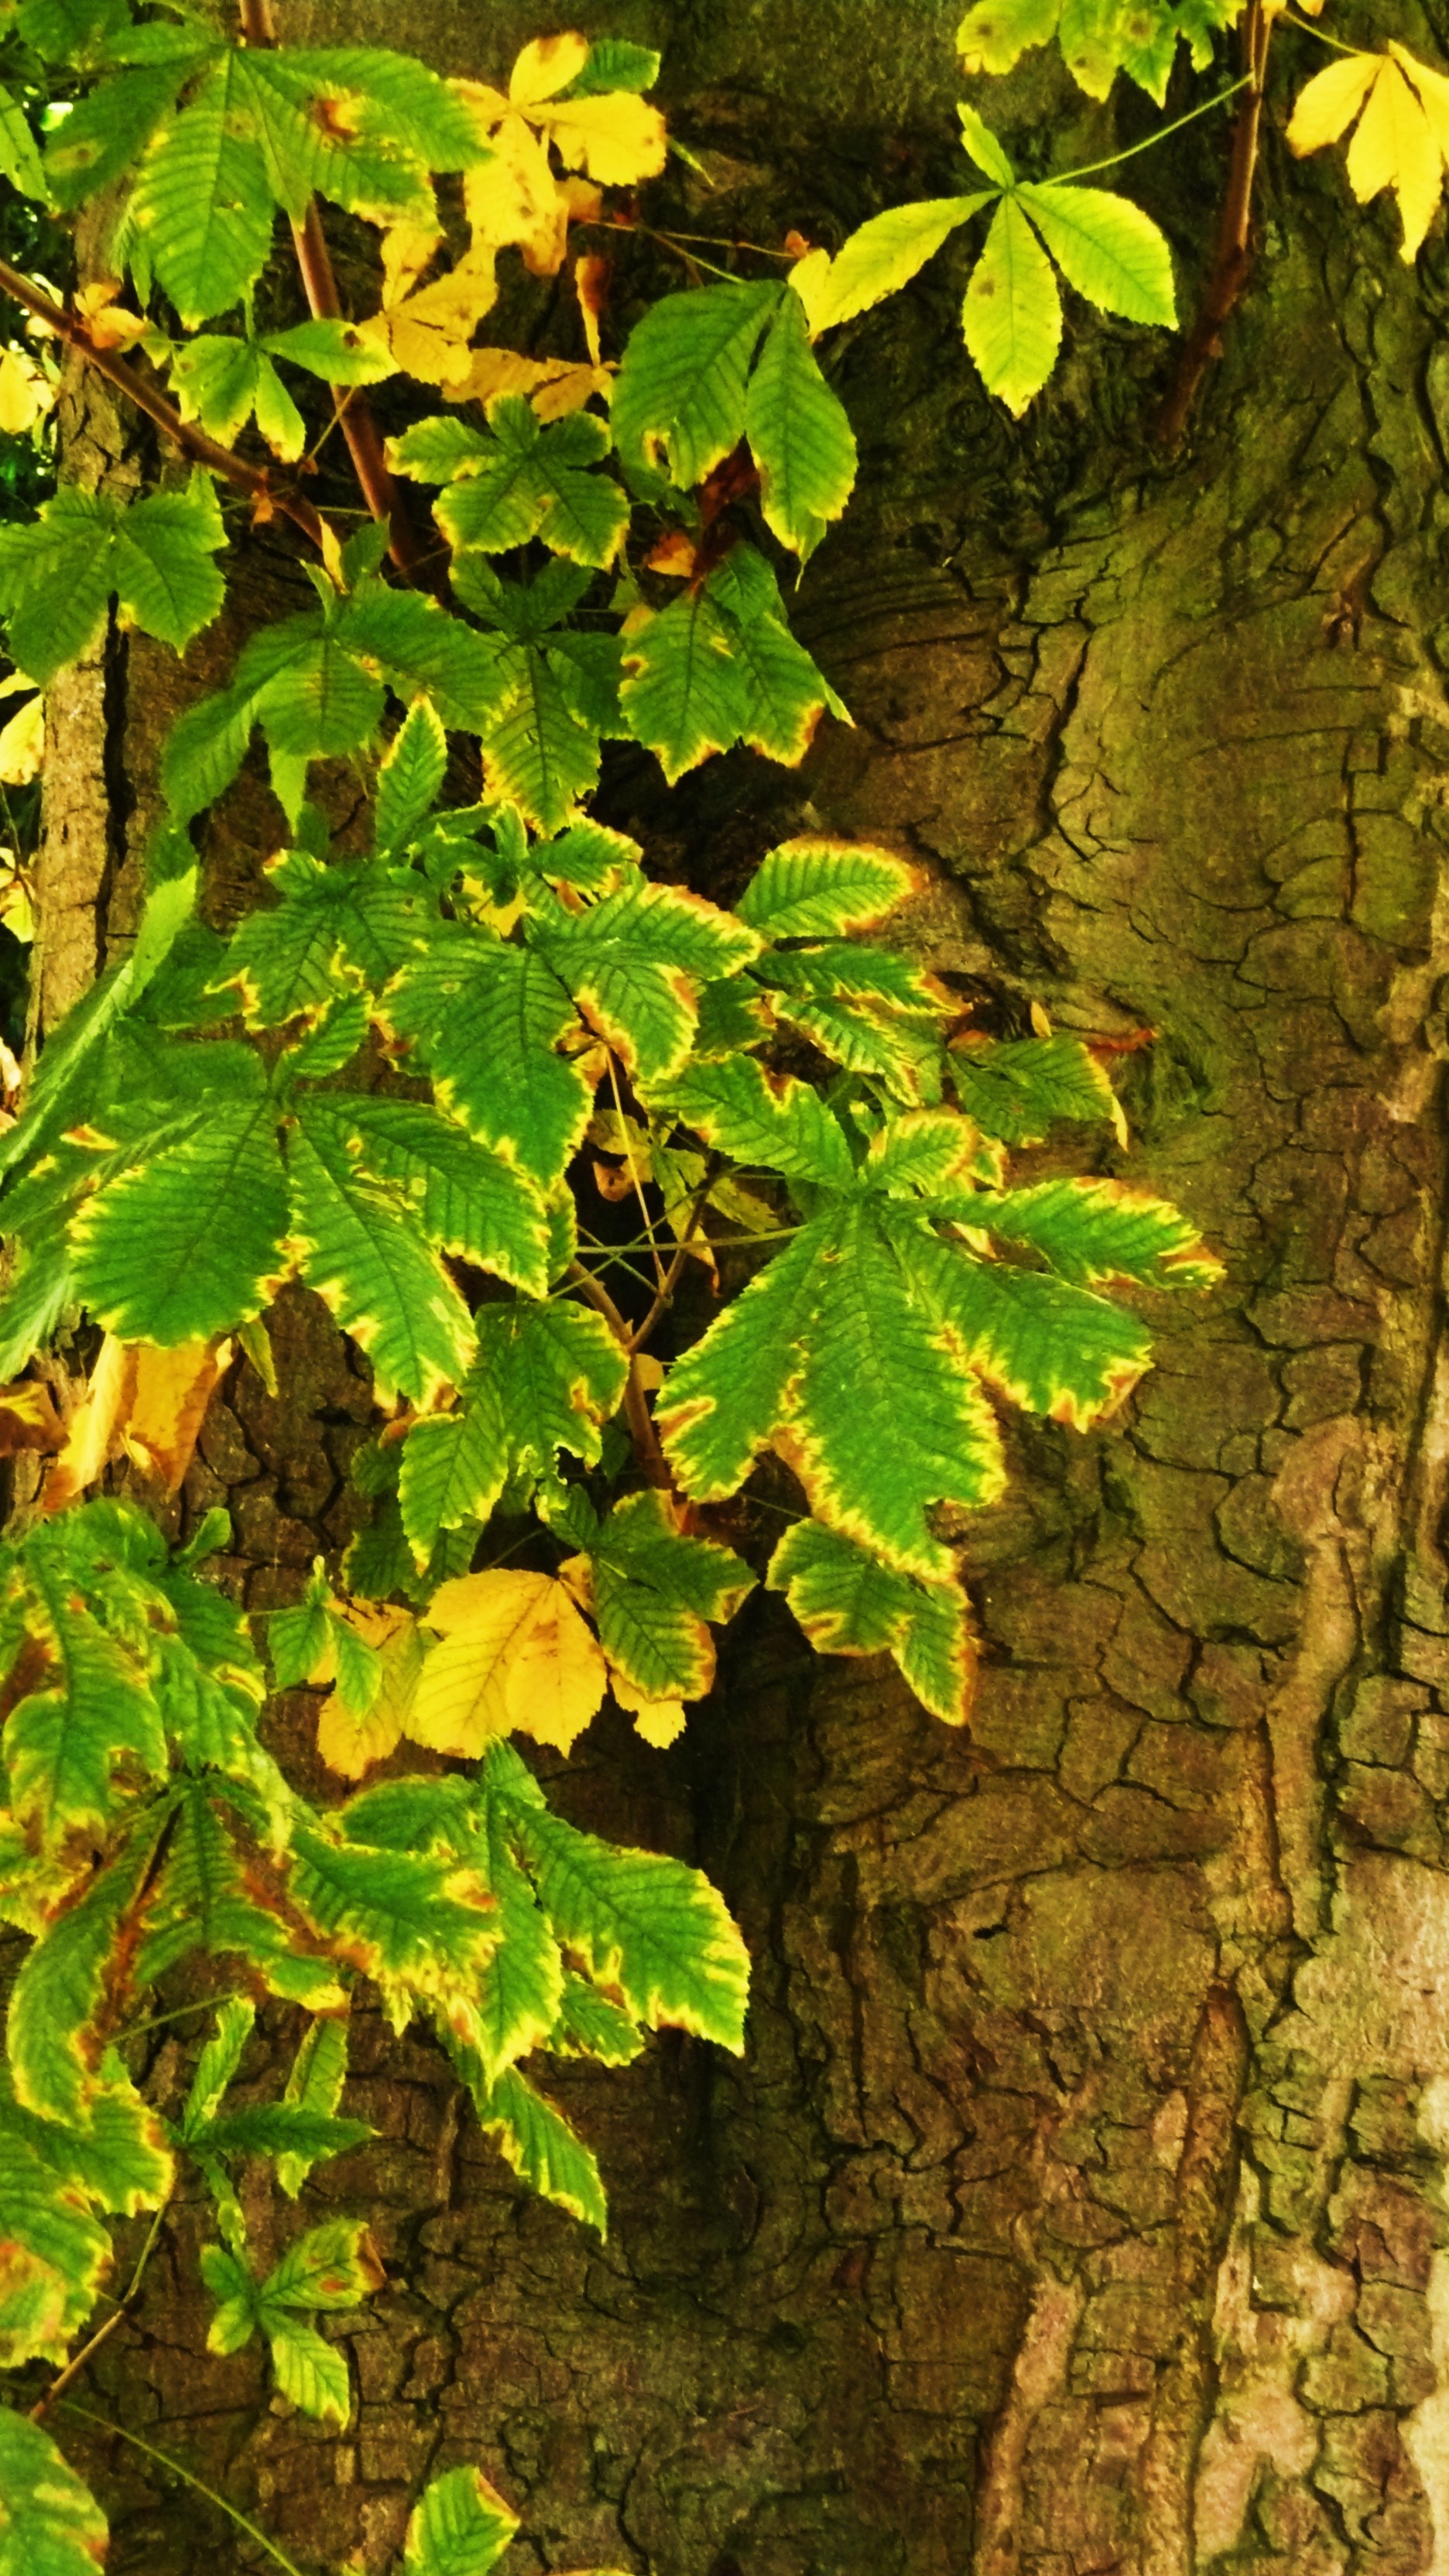
tree, nature, branch, growth, plant, fruit, leaf, flower, trunk, food, green, produce, ivy, autumn, brown, botany, flora, plants, trees, leaves, leafy, woods, shrub, branches, wooden, growing, deciduous, trunks, woody, flowering plant, maidenhair tree, grape leaves, woody plant, land plant